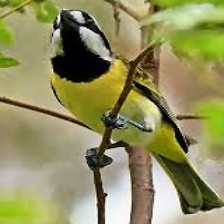
Species: CRESTED SHRIKETIT
Scientific name: FALCUNCULUS FRONTATUS